Minthara

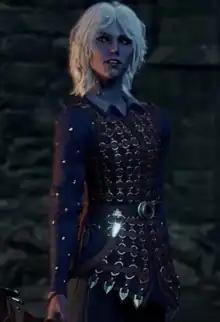
Her appearance and attire changed significantly during development. The earliest design (pictured) was later reused for her "" card's art.

Written by "Baldur's Gate 3" lead writer Adam Smith, Minthara is a drow, a matriarchal race of elves with grey skin, white hair, and red eyes. One of the game's available companions the player can recruit, she was intended as a "sidekick" character, her role in the story was in part meant to shed a different light on one of the game's major villains. Due to this, unlike other available companions she was excluded from the array of "Origin" options the player could choose at the start of the game. Her personality was meant to portray a paranoid individual with depth, displaying "tenderness" and a deep caring for individuals. Initially under the control of the game's antagonist, a telepathic monster called "The Absolute", she was written to behave in a chaotic manner and as a "blunt weapon" for its use. According to Smith, after being freed, her character arc was meant to portray her shift into a more "pragmatic" approach to evil, "somebody who picks her targets very carefully". To illustrate this, they wrote her to question the player why they kept her alive if they choose to, and to distrust the player's character if they do evil actions without proper justification. While Smith did not want to portray her as having a "redemption arc", he did want to illustrate her as "softening" to the idea of working with a group, and enjoyed player's positive reactions towards her character.